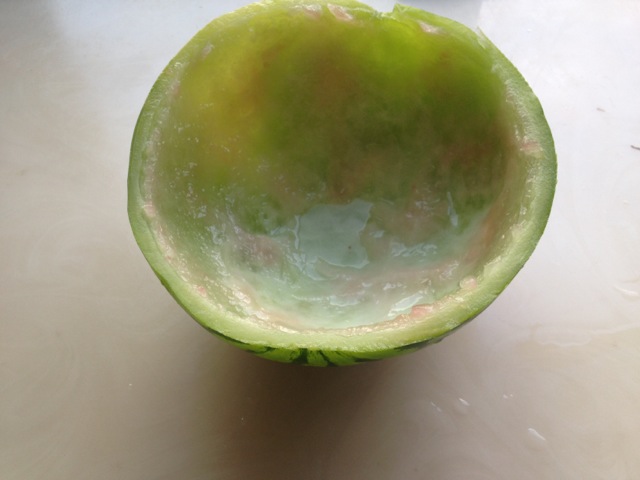
Label: trash